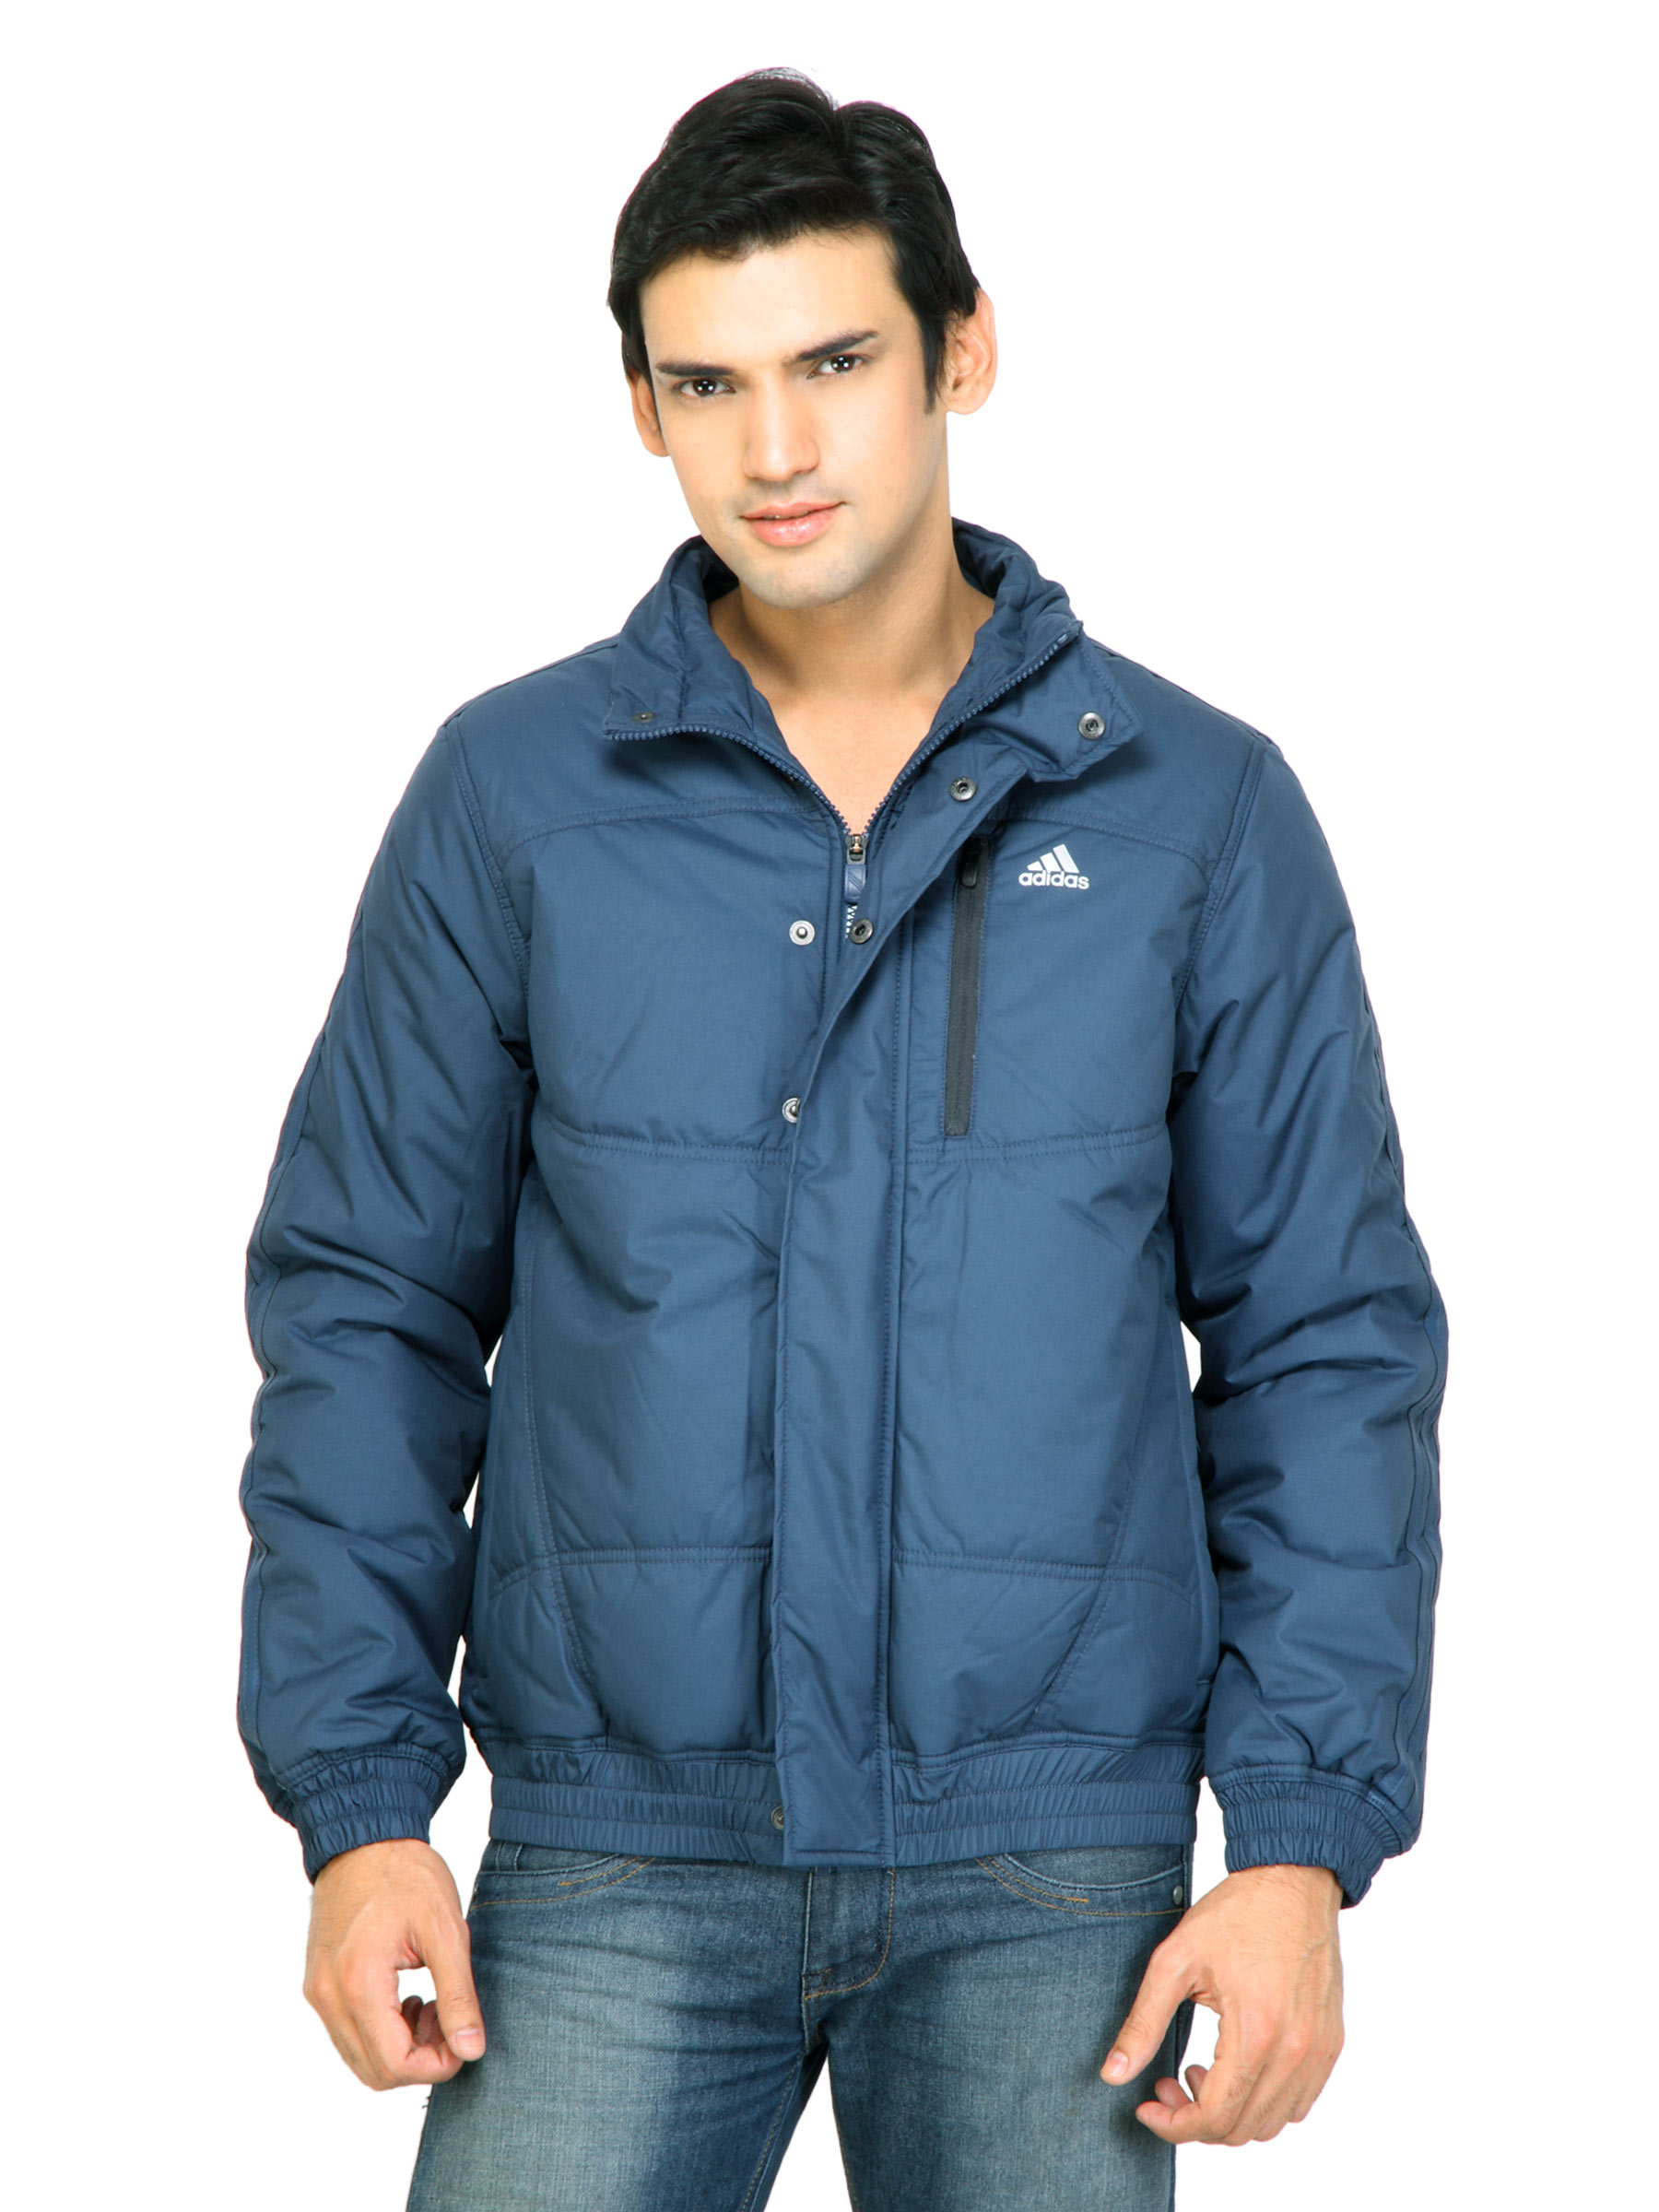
ADIDAS Men Solid Blue Jackets
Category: Apparel / Topwear / Jackets
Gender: Men
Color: Blue
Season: Fall 2011
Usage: Sports